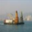
Label: ship